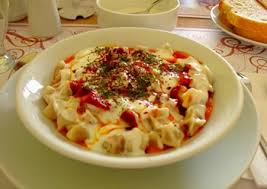
Yemek: manti